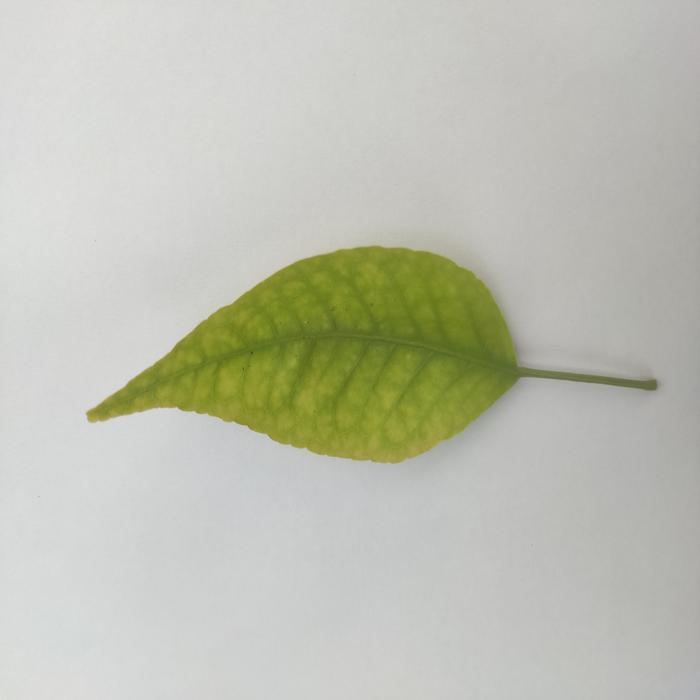
Crop: Aegle Marmelos
Leaf condition: Cercospora_Leaf